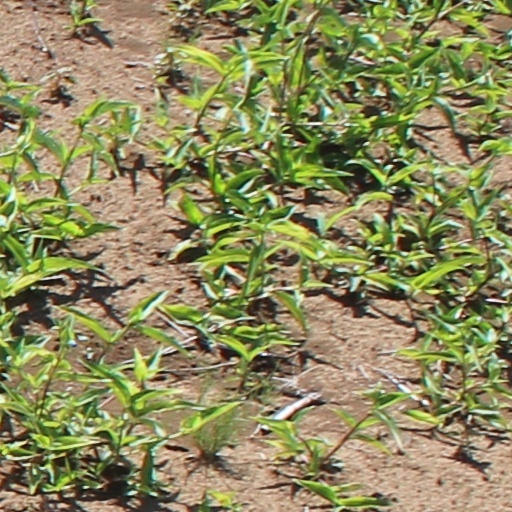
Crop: wheat